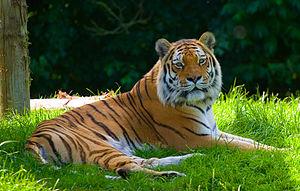
Le tigre de Sibérie ou tigre de l'Amour est la plus grande sous-espèce du tigre, originaire du nord de l'Extrême-Orient tempéré : Sibérie orientale, Corée et nord de la Chine. Il est en « danger d'extinction ».